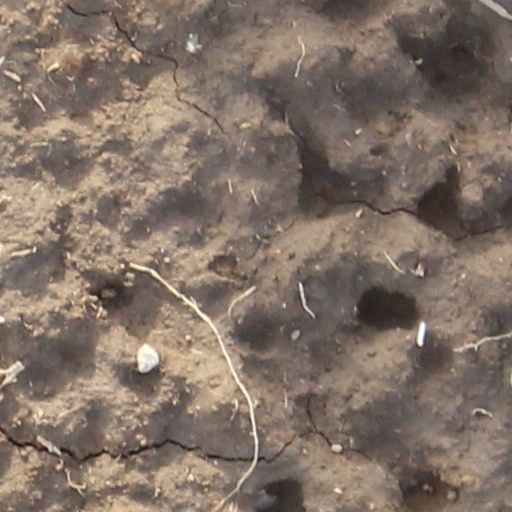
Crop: wheat